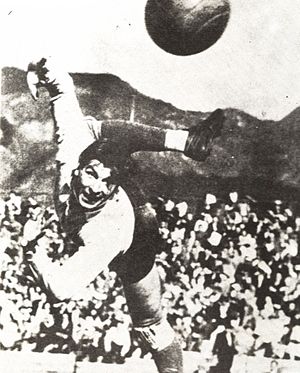
Antonio Roma
Antonio Roma var en argentinsk fodboldspiller, der som målmand på Argentinas landshold deltog ved to VM-slutrunder. I alt nåede han at spille 42 kampe for landsholdet.